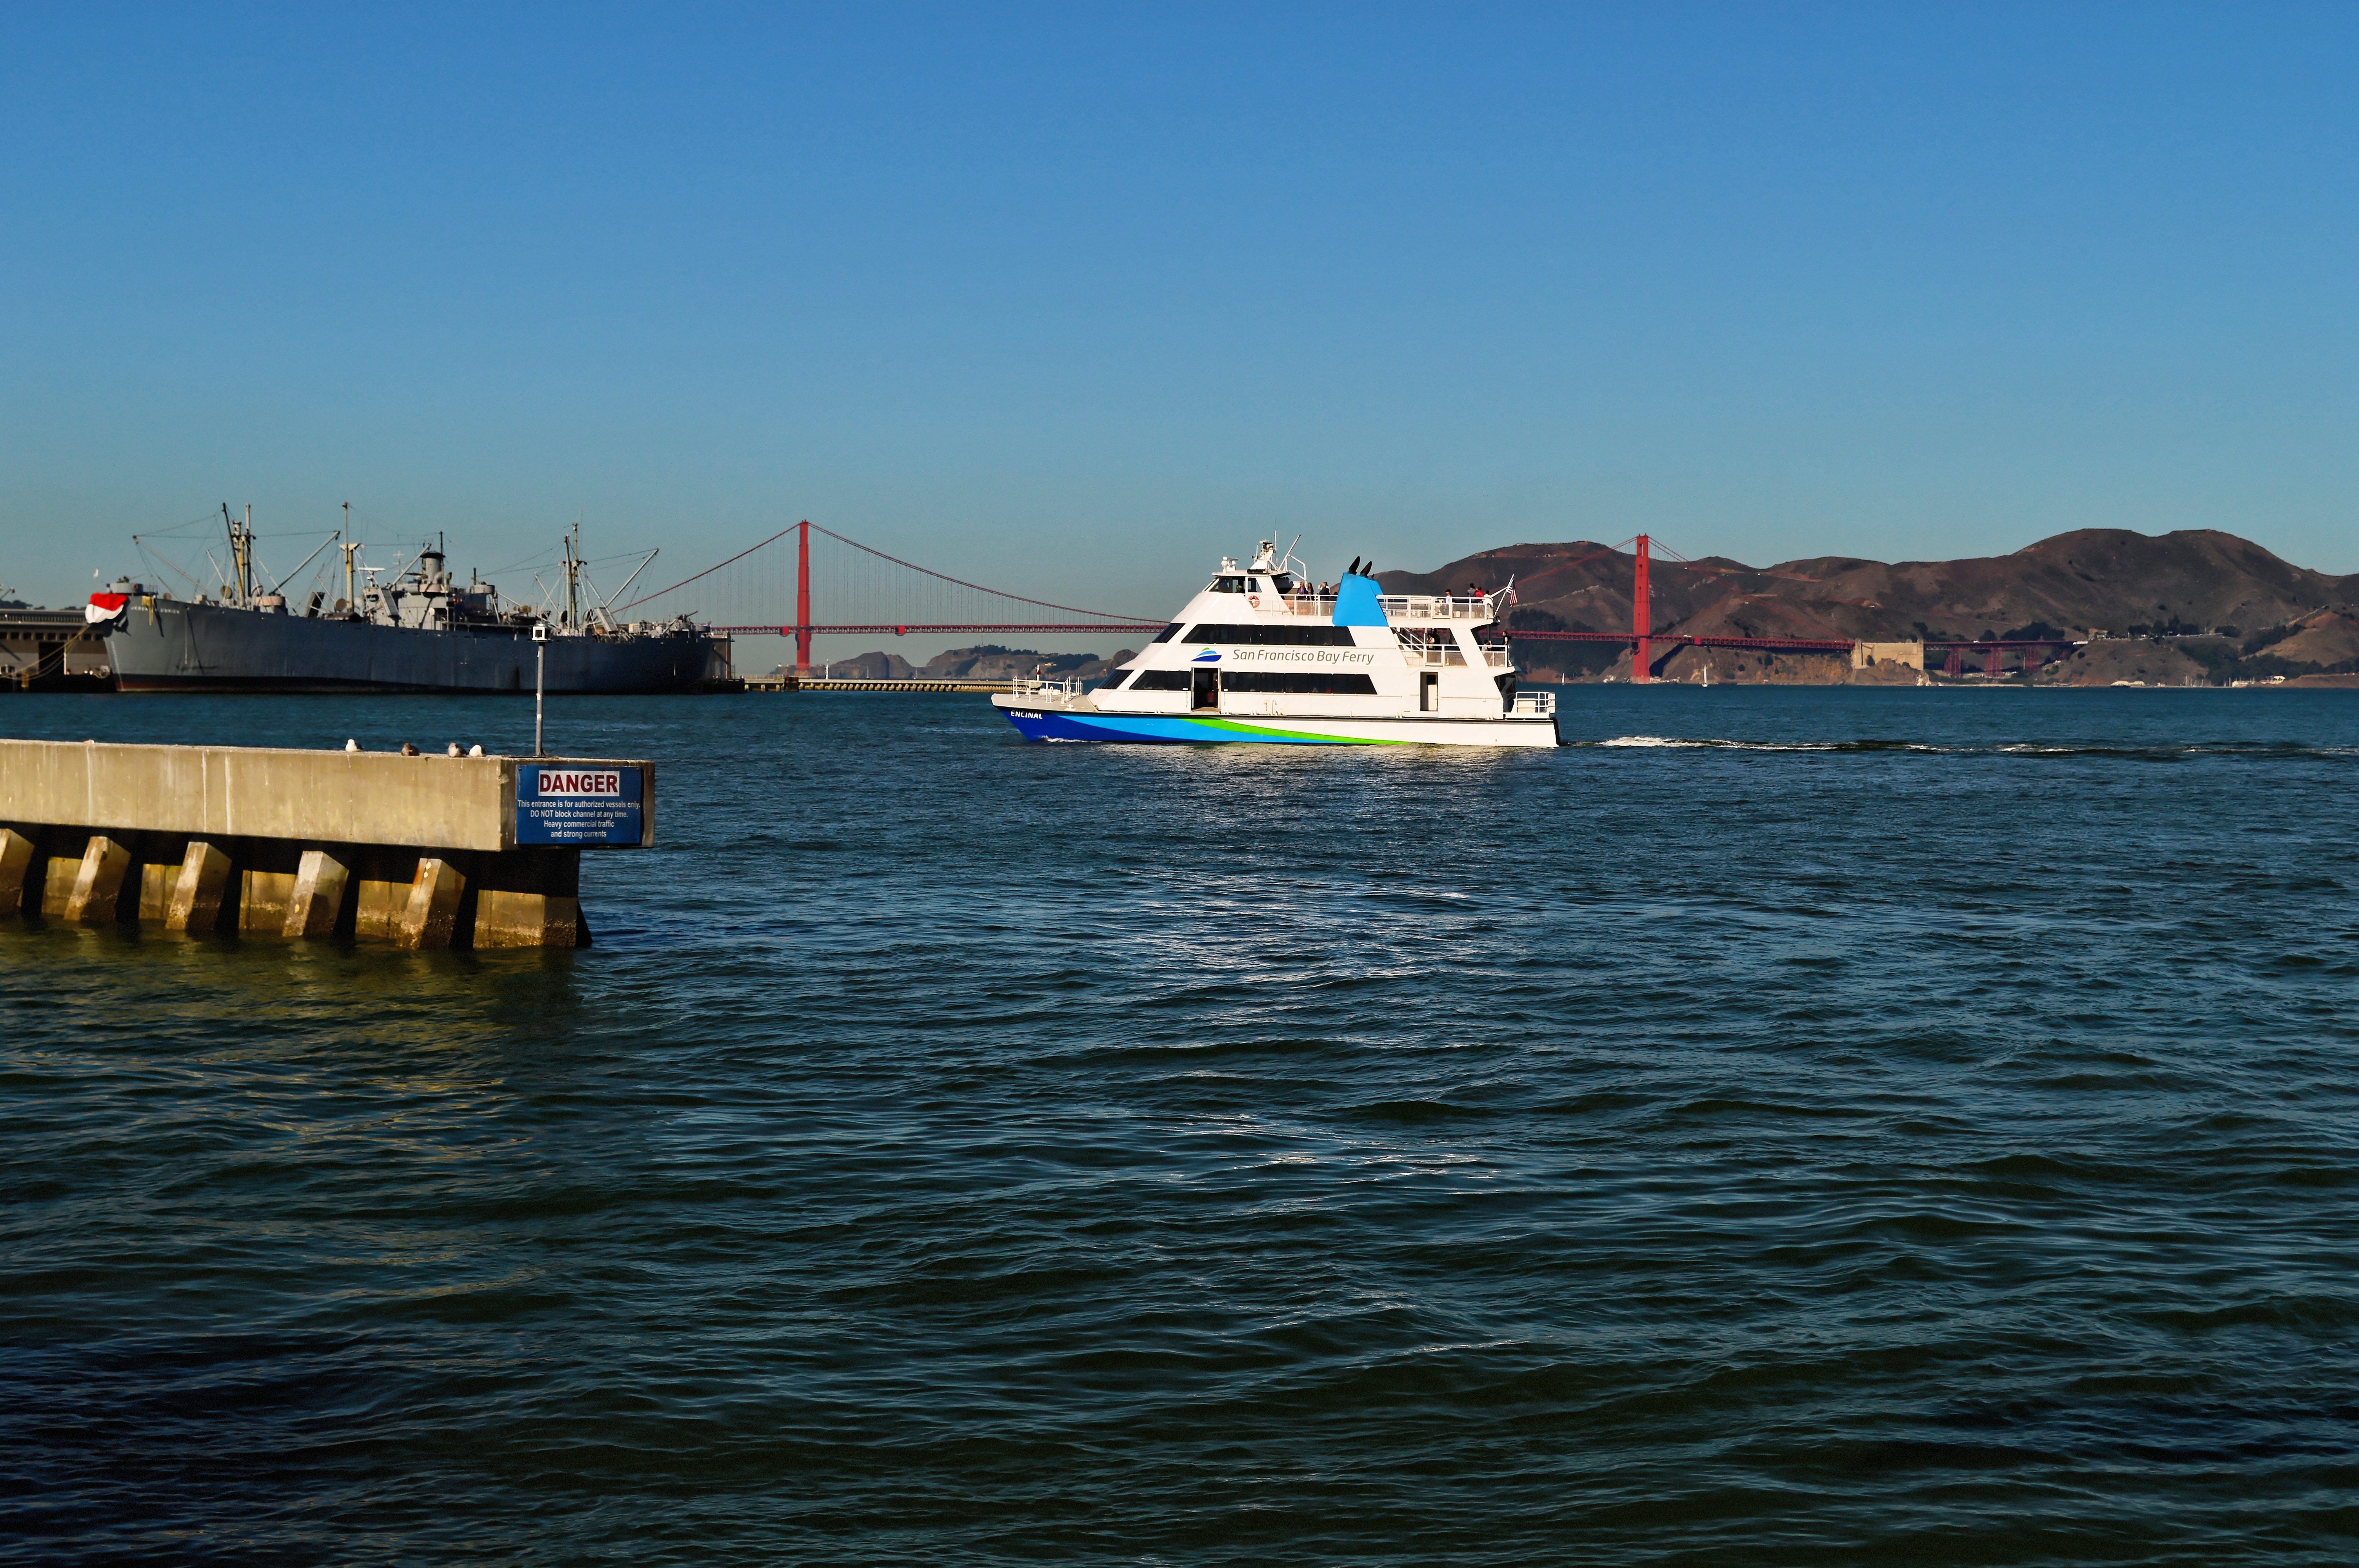
beach, sea, coast, water, ocean, sky, boat, bridge, shore, coastal, coastline, shoreline, golden gate bridge, san francisco, golden, vehicle, scenic, yacht, seascape, scenery, america, bay, harbor, blue, gate, california, ferry, san, boating, boats, pacific, watercraft, francisco, seaview, passenger ship